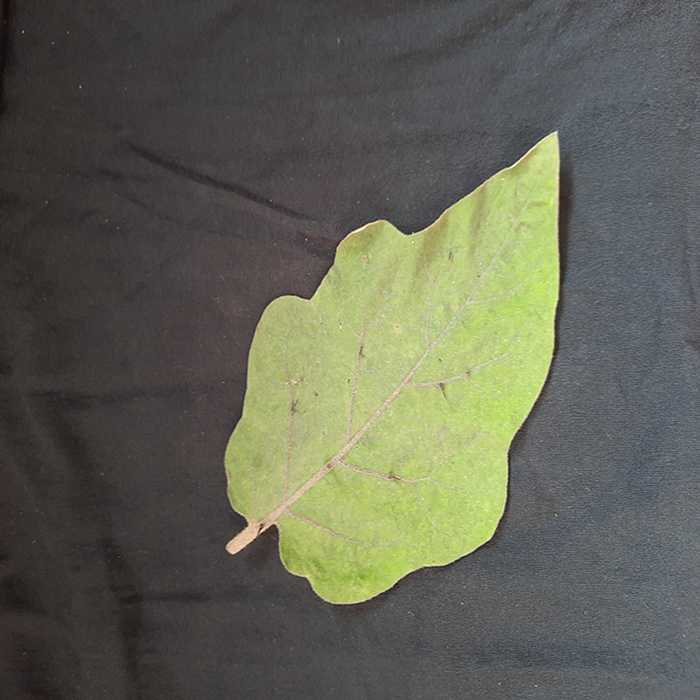
Plant: Eggplant
Label: Eggplant fresh leaf